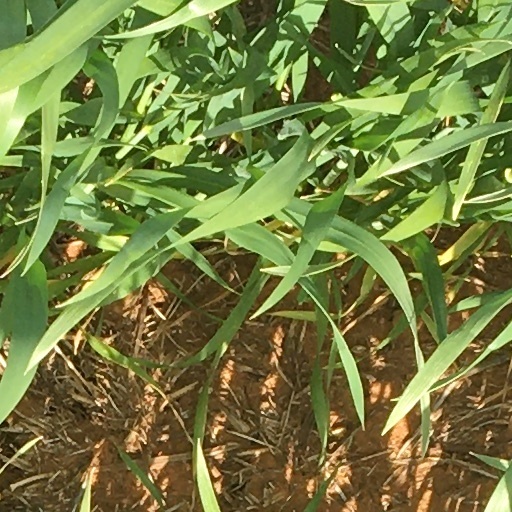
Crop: wheat